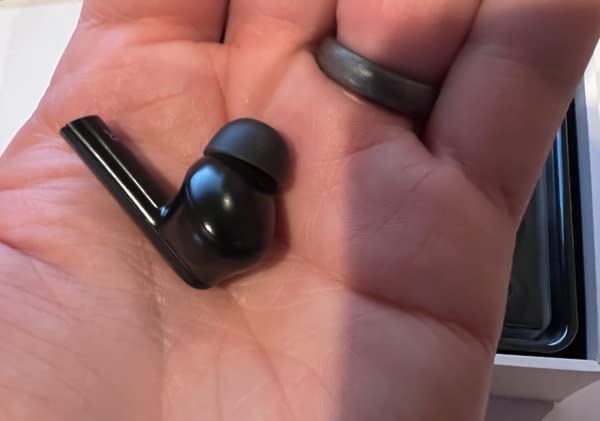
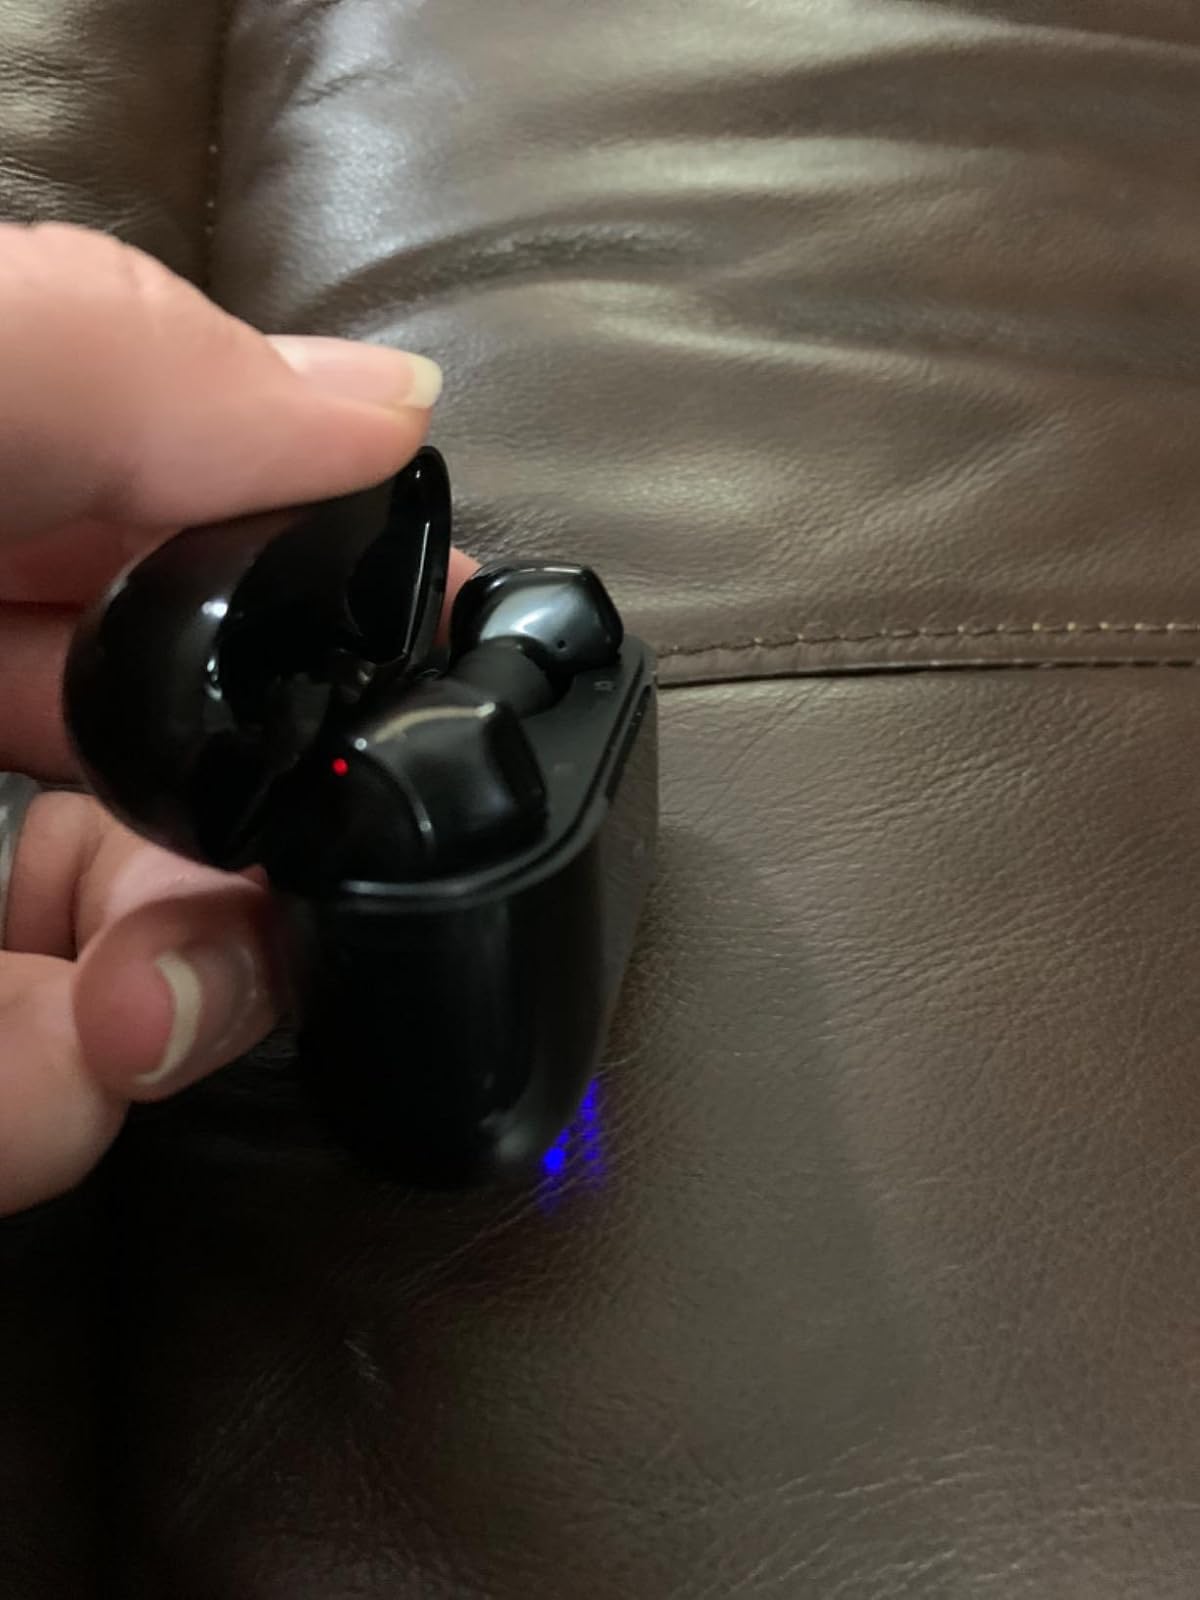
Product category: earbuds
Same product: no